Academic mobility

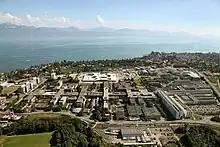
The Lausanne campus. Switzerland is the country with the world's highest proportion of foreign researchers.

Academic mobility refers to students and researchers in higher education moving to another institution inside or outside of their own country to study or teach for a limited time.